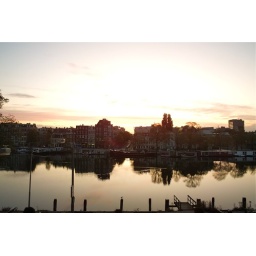
The water in front of our house is lovely when touched by the morning light